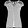
Label: Shirt